Killing of Rikidōzan

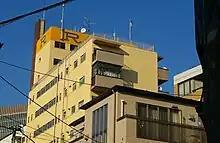
Riki Mansion, home of Rikidōzan

Rikidōzan underwent successful surgery and returned home, but went against doctors orders and resumed drinking alcohol almost as soon as he got home, which caused his condition to deteriorate once again. During this time, Rikidōzan was visited at Riki Mansion by both Murata and Murata's boss, Kunusa Kobayashi, who apologised, bowed his head and accepted responsibility for the incident. Rikidōzan forgave him.